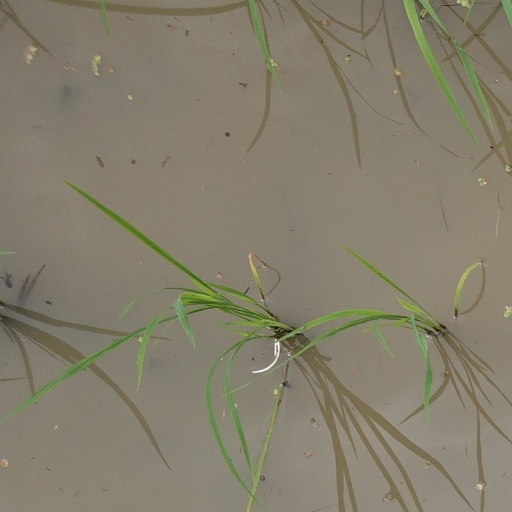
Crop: rice